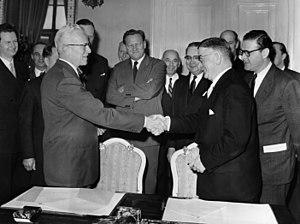
Un accord de siège est un type de traité qu'une organisation internationale conclut avec un État qui l'accueille sur son territoire, afin de définir son statut juridique dans ce dernier. Il a notamment pour but de garantir l'indépendance de l'organisation et de ses agents, ce qui conduit l'État hôte à concéder des privilèges, tels que des immunités pour les agents de l'organisation, ou un statut d'extraterritorialité pour ses locaux.